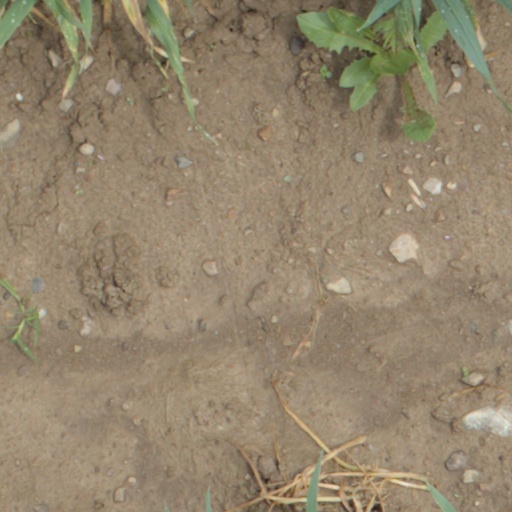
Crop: wheat